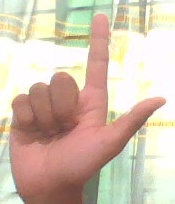
ASL sign: L